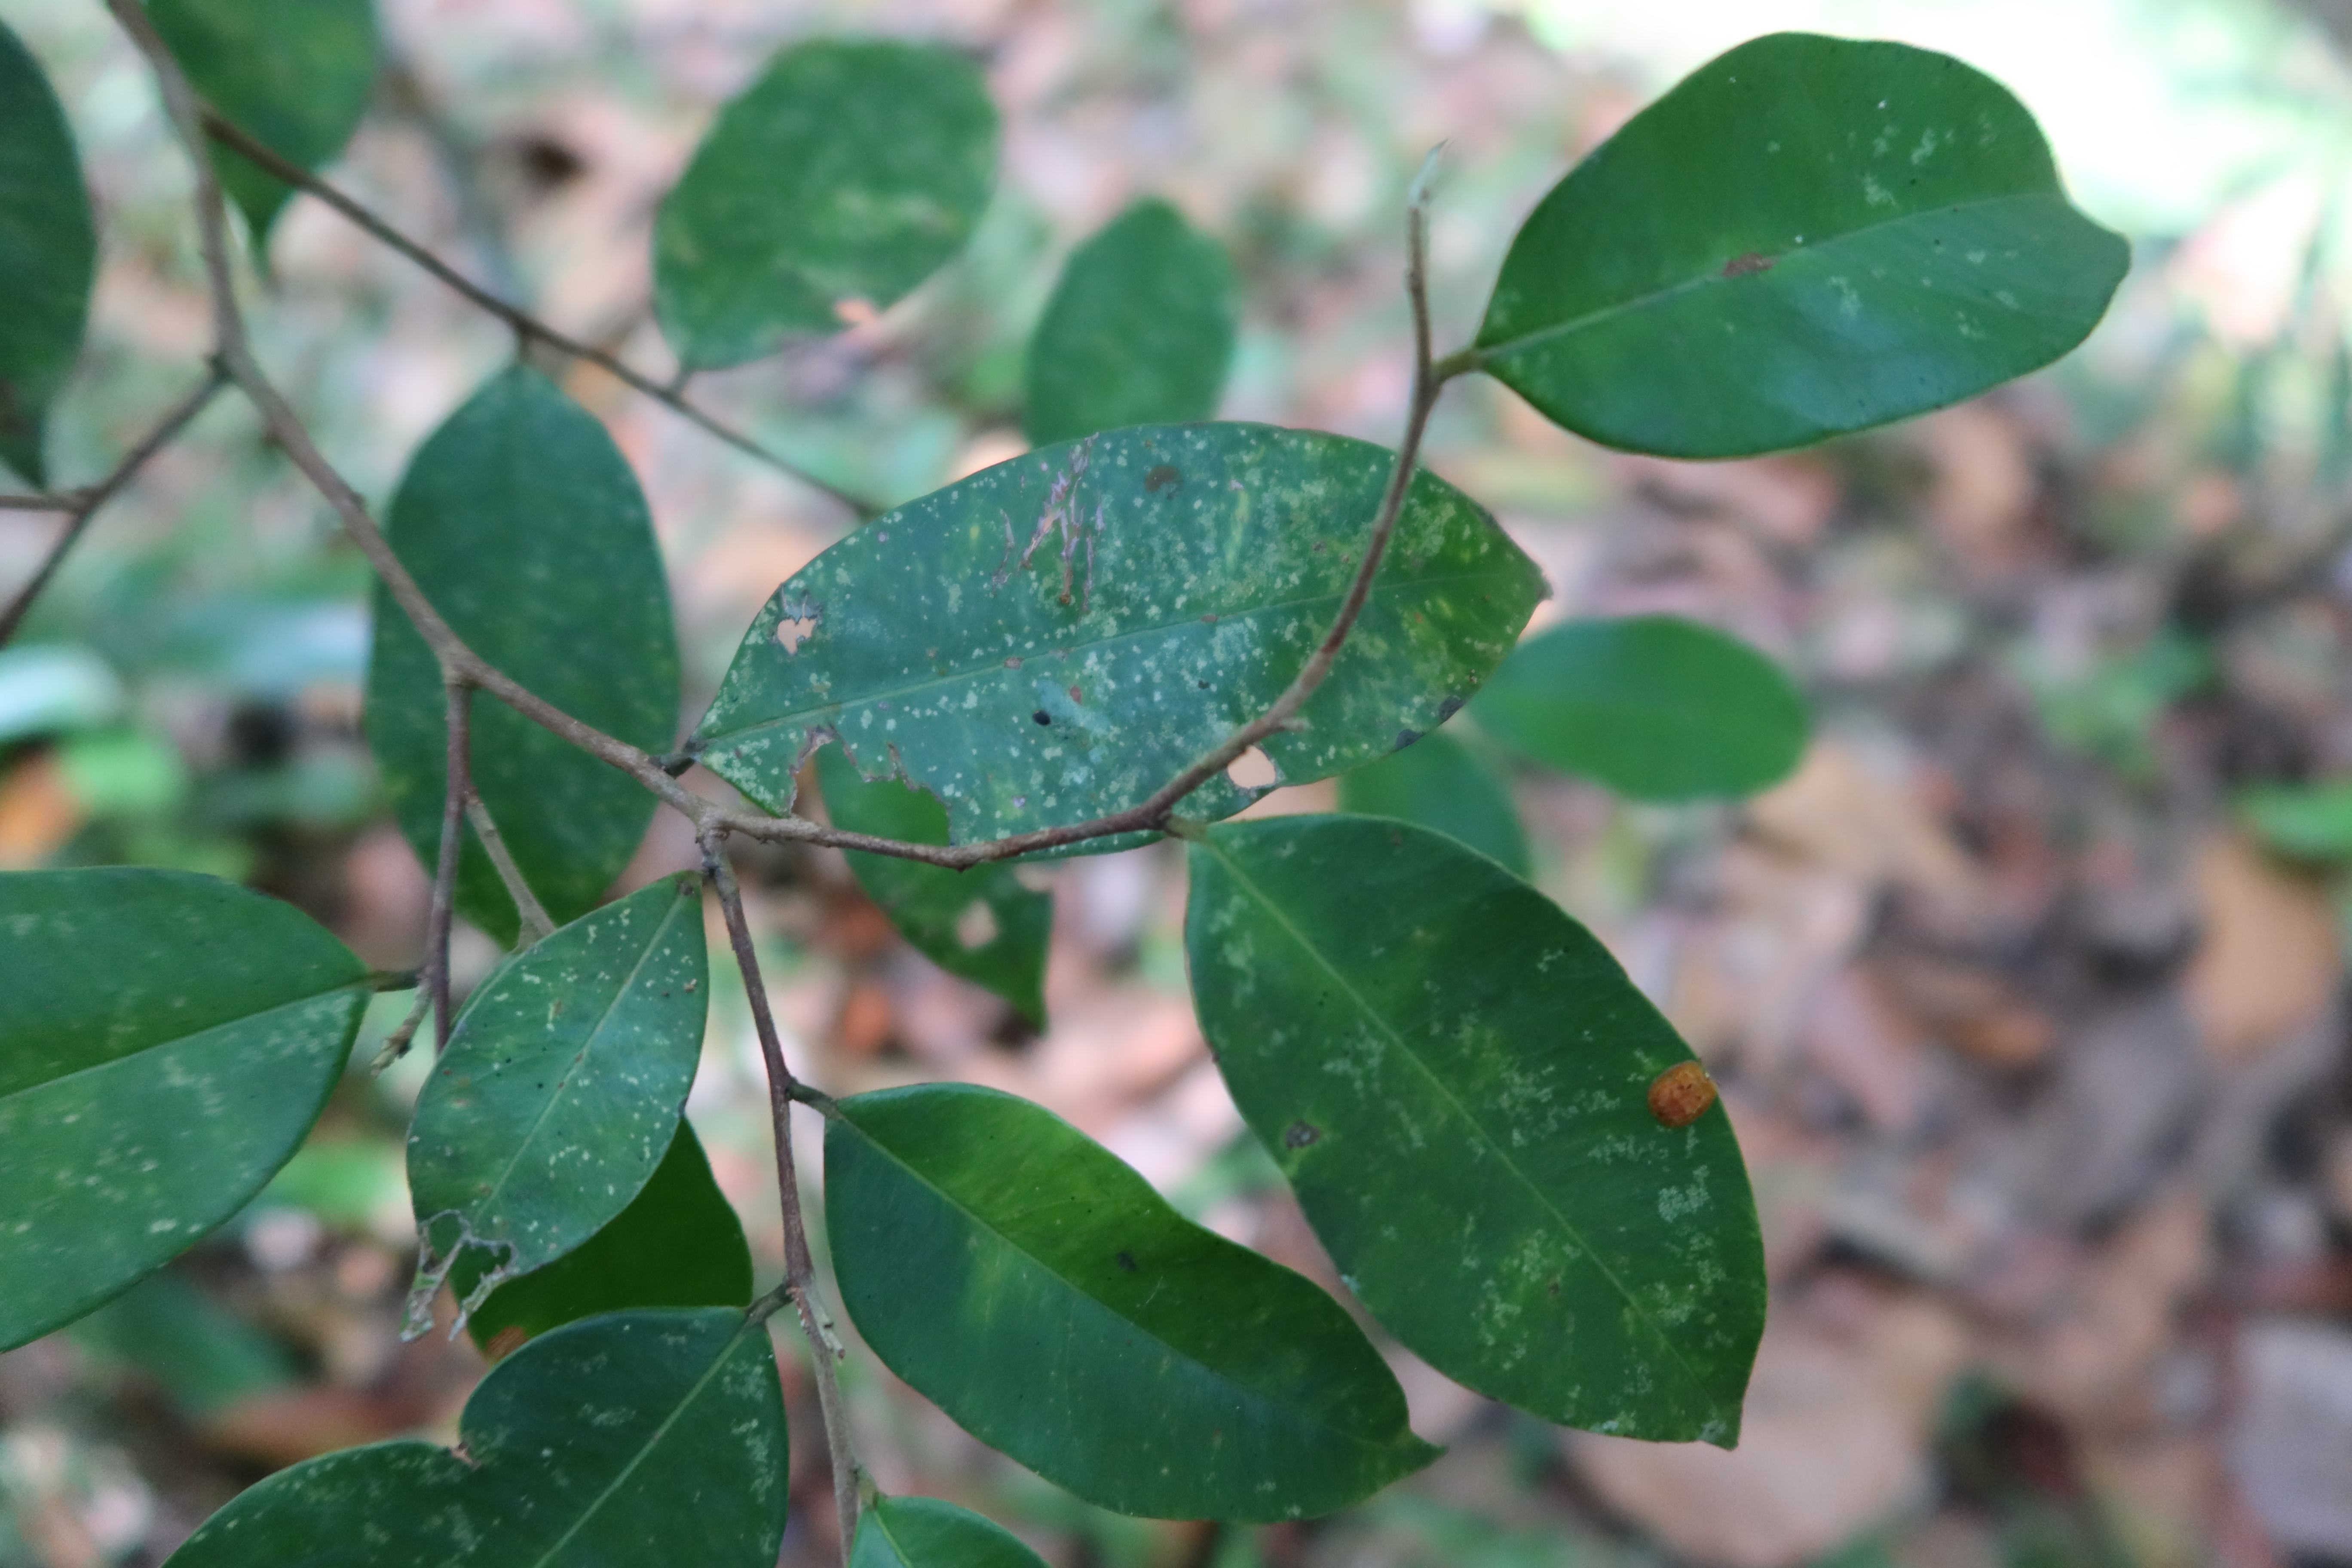
Label: Downy mildew